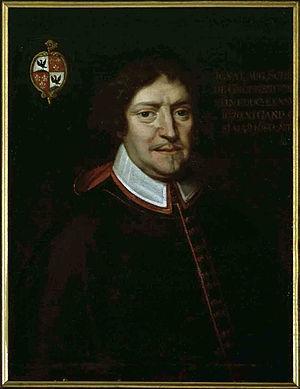
L'évêché de Gand fut créé le 12 mai 1559 lors de la réorganisation religieuse des Pays-Bas espagnols.
Le diocèse de Namur fut créé le 12 mai 1559 lors de la réorganisation religieuse des Pays-Bas espagnols. Cependant le premier évêque ne fut nommé que le 10 mars 1561.